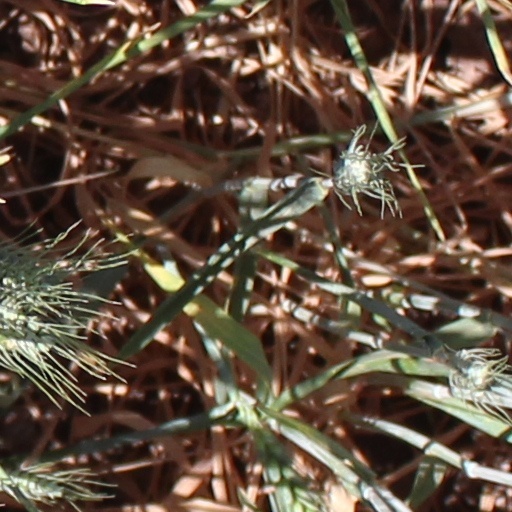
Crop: wheat